Lord of Light

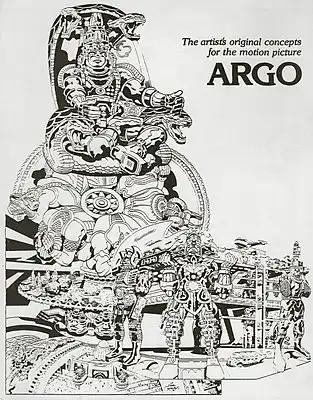
Concept art by Jack Kirby

In 1979, it was announced that "Lord of Light" would be made into a $50 million film. The movie sets were intended to be made permanent, becoming the core of a science fiction theme park to be built in Aurora, Colorado. Comic book artist Jack Kirby was contracted to produce artwork for set design. Because of legal problems, the project was never completed.